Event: Ecuador Earthquake
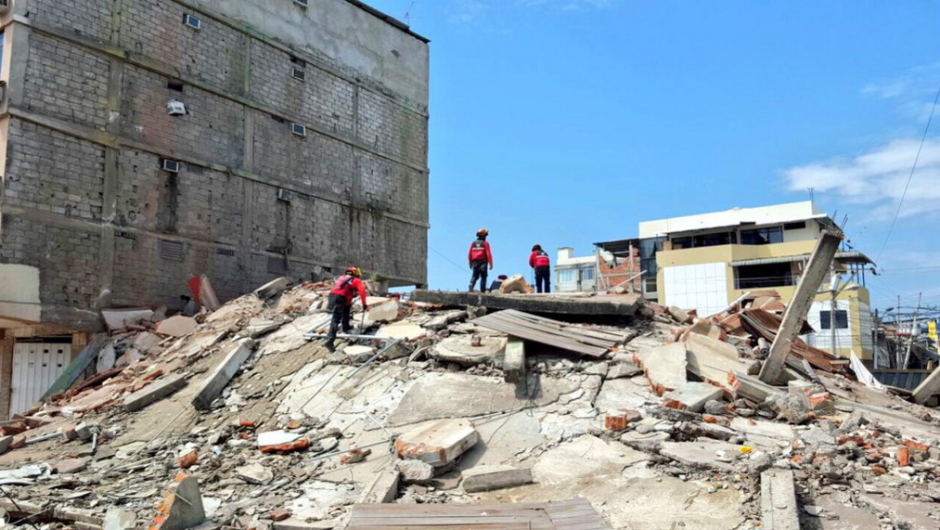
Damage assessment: damage